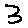
Label: 3